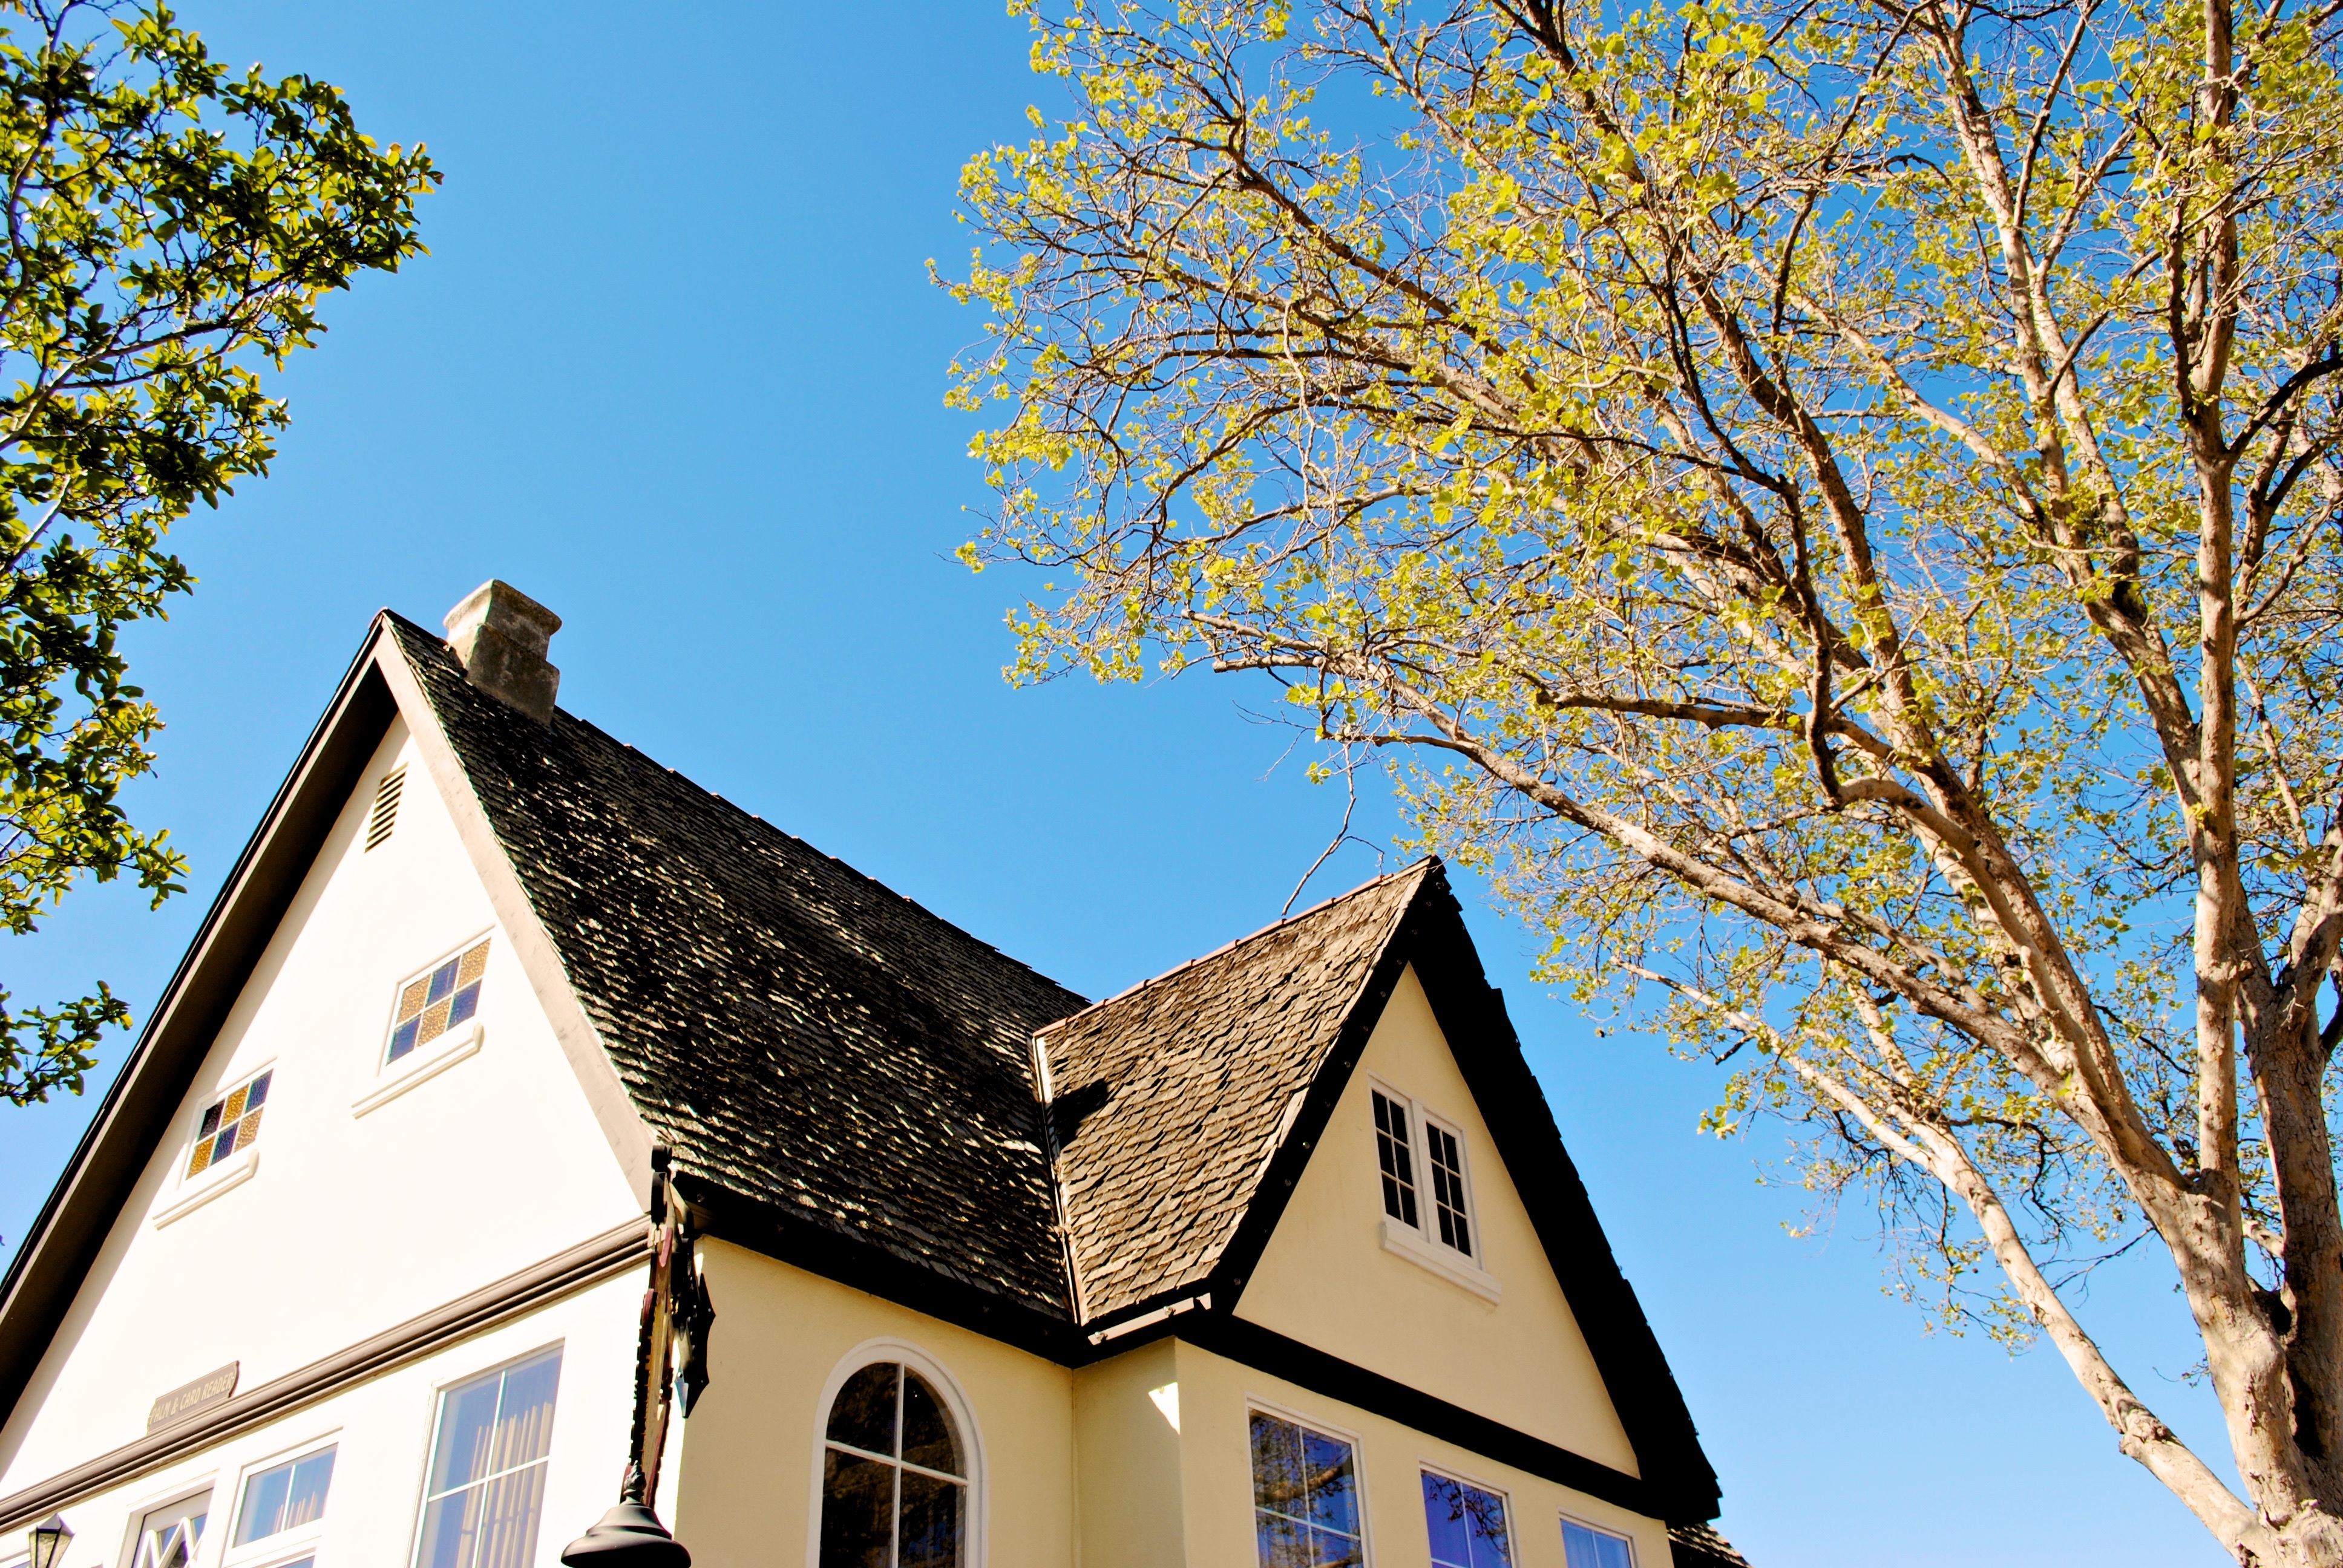
tree, winter, plant, house, flower, home, spring, autumn, facade, church, season, place of worship, neighbourhood, woody plant